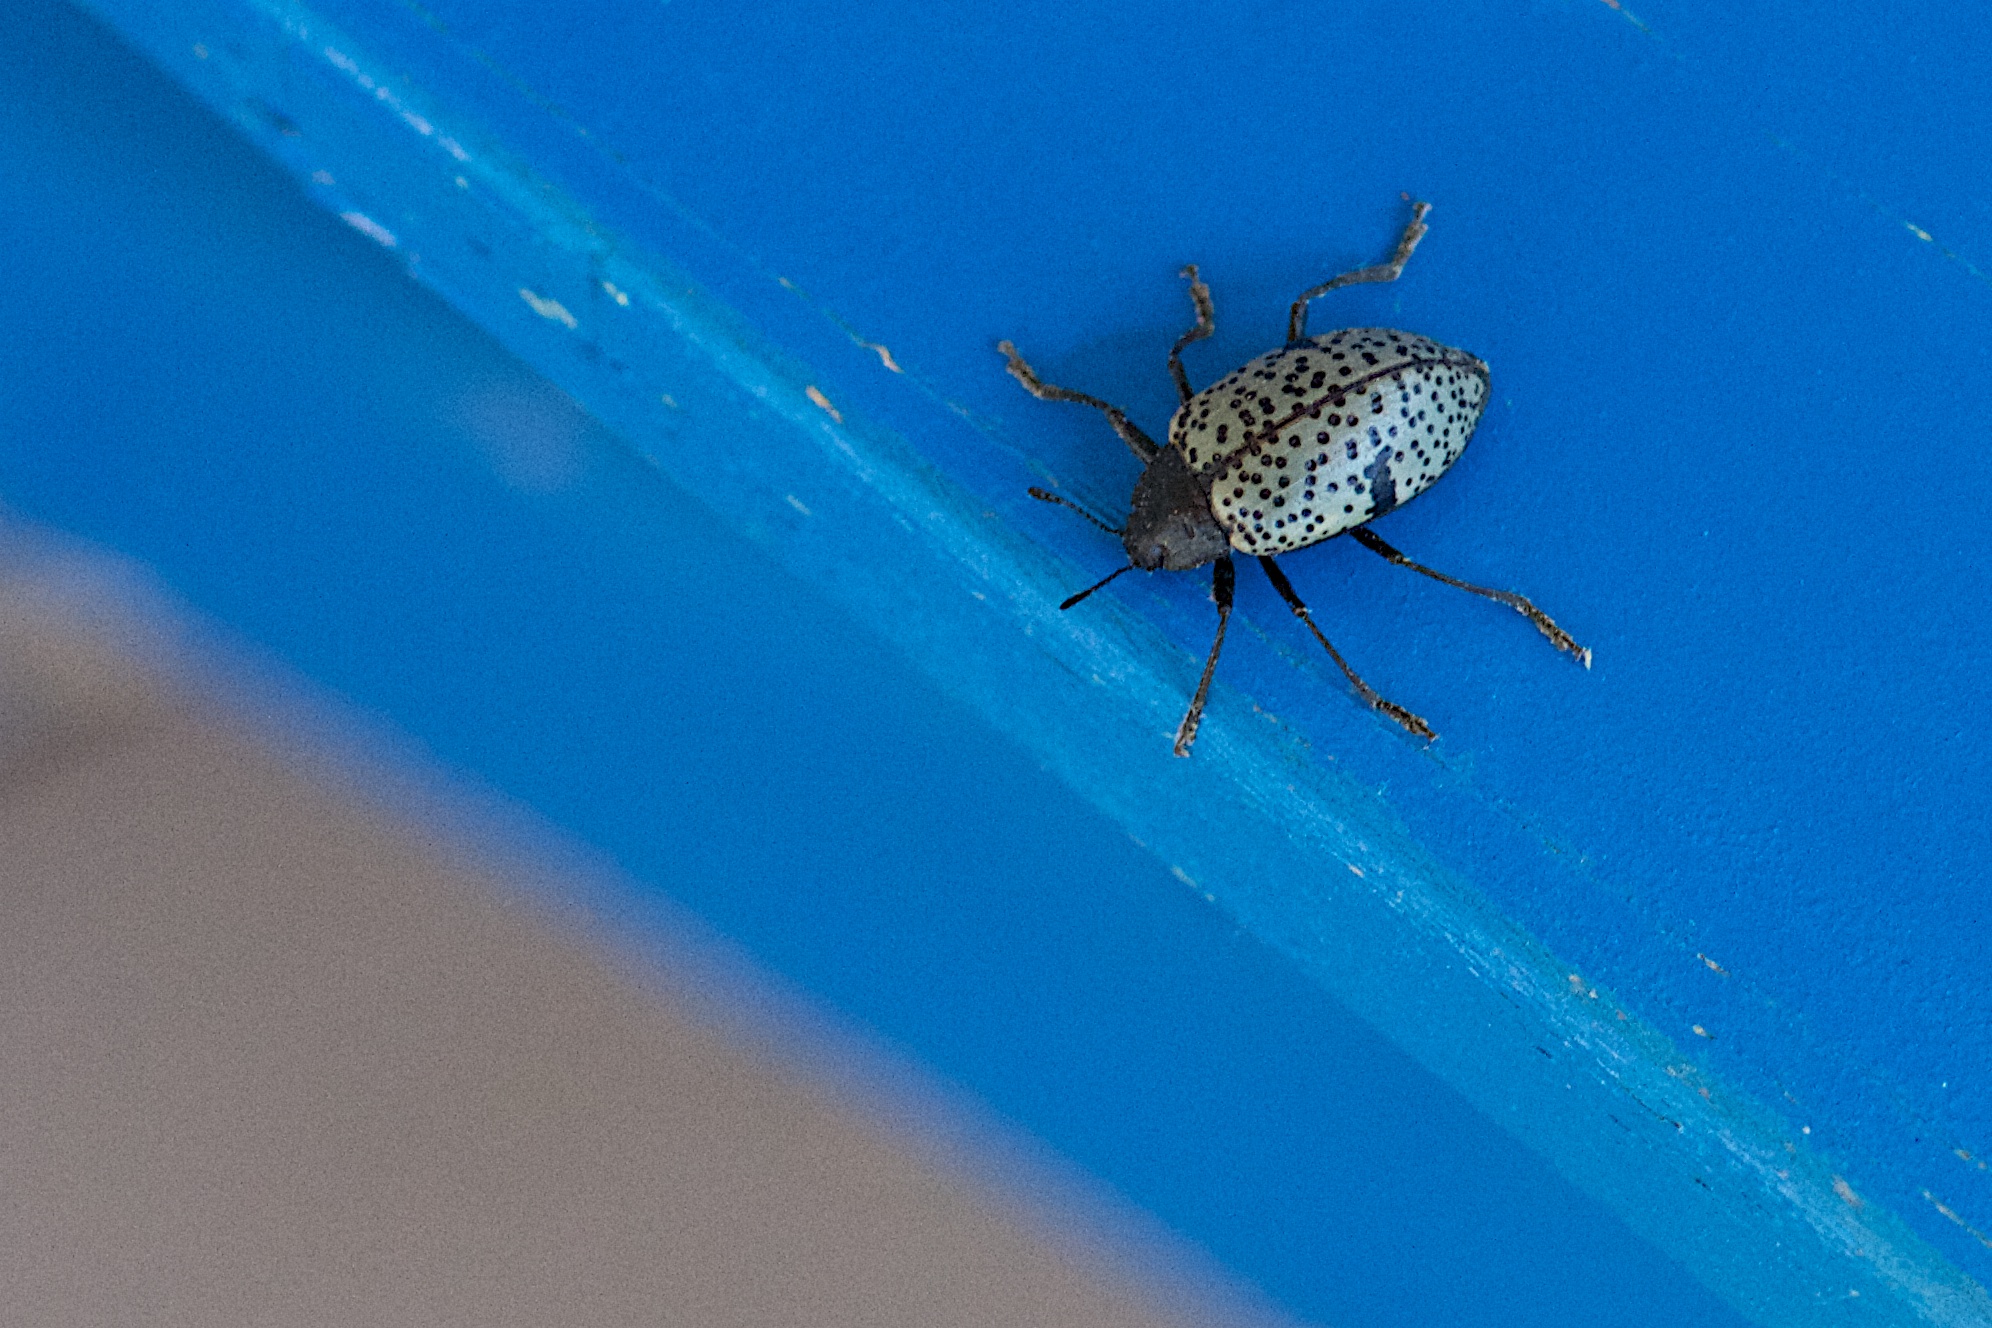
wing, insect, biology, blue, fauna, invertebrate, close up, macro photography, marine biology